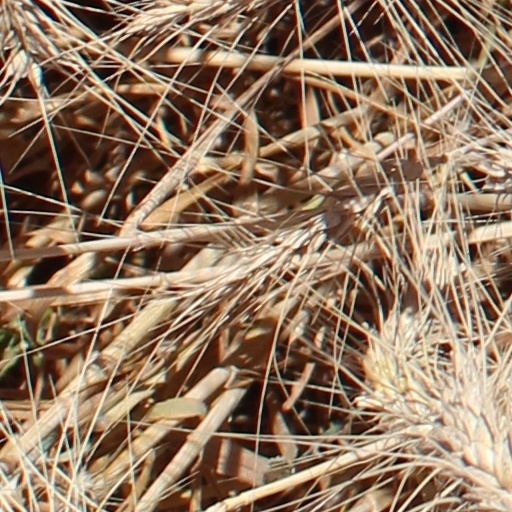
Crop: wheat